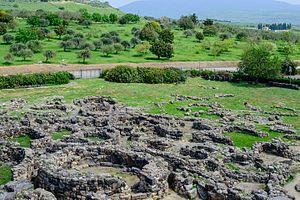
Su Nuraxi est un site archéologique sur lequel se trouvent les vestiges d'un ensemble de constructions défensives préhistorique situé à l'ouest de Barumini dans la province du Medio Campidano en Sardaigne.